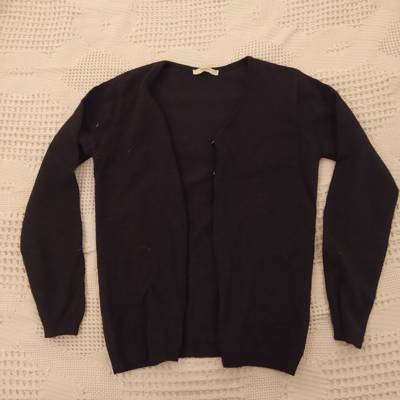
Waste category: clothes